Munzur Valley National Park

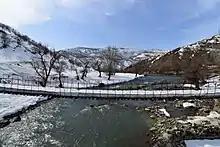
Bridge on the Munzur River

Due to the harsh climate in the region, the time between June 15 and August 27 is the best period for visiting the national park. The park offers opportunities for diverse outdoor and water sports, including rafting and mountaineering in addition to activities like camping, picnicking, sports fishing and hiking.